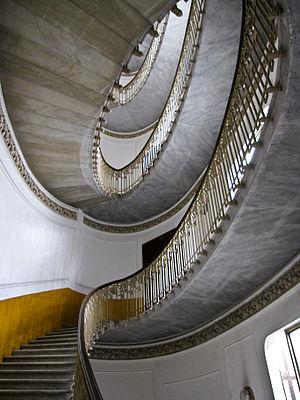
Le Palazzo Mannajuolo est un palais situé via Filangieri dans la ville de Naples.